Akvilė Paražinskaitė

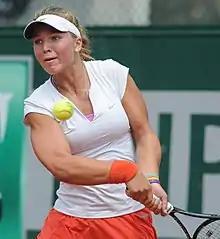
Paražinskaitė at the 2014 French Open

Akvilė Paražinskaitė (born 29 November 1996) is a Lithuanian former tennis player.